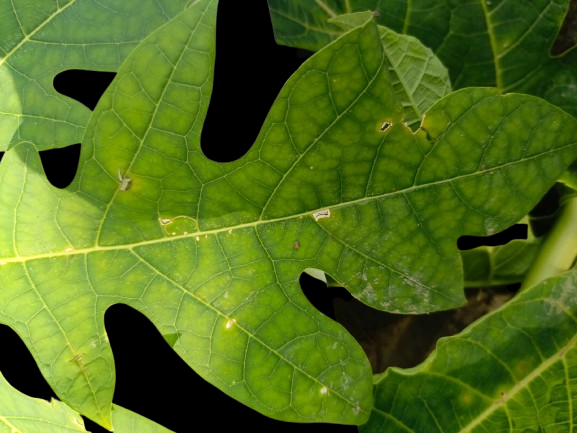
Crop: Papaya
Label: Pathogen_symptoms